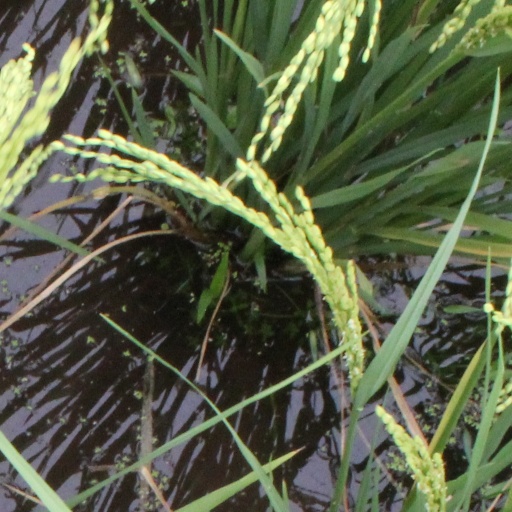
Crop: rice